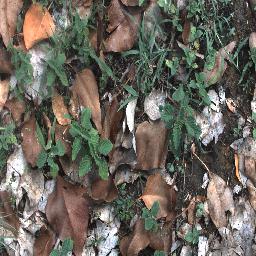
Label: negative